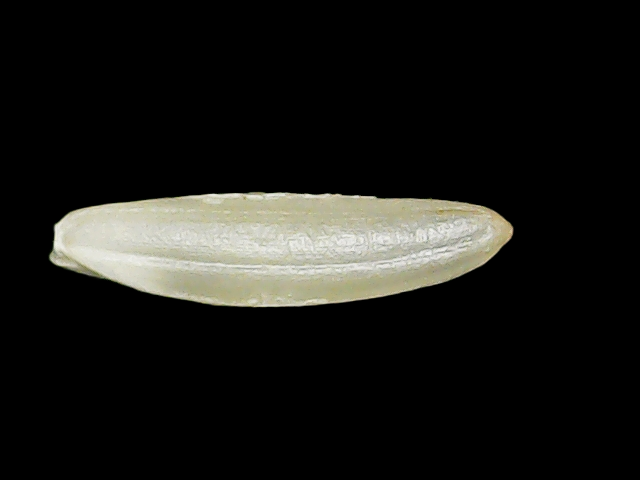
Rice variety: Binadhan25